Religion in Northeast China

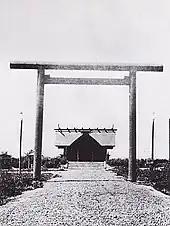
Japanese Shinto shrine of Qiqihar, Heilongjiang (photo taken prior to 1945).

During the period of the Japanese occupation (1931) and the "Manchukuo" (1932–1945) the Japanese conducted scholarly research on the local folk religion and established Shinto shrines, although without trying to impose Shinto on the native populations as it was the case in occupied Korea and occupied Taiwan, as the Manchurian State was conceived as a spiritually autonomous nation.